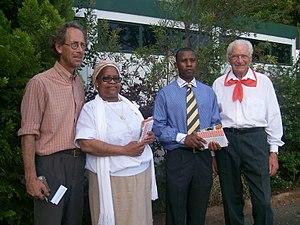
Carel Willem Hendrik Boshoff est un universitaire sud-africain, professeur de théologie à l'université de Pretoria, doyen de la faculté de théologie, président de l'Afrikaner Broederbond, chef du mouvement Voortrekker, créateur du concept du Volkstaat et fondateur en 1991 du village afrikaner d'Orania.
Carel Willem Hendrik Boshoff, plus communément écrit Carel Boshoff IV, né en 1963 à Pretoria, est un homme politique et un écrivain d'Afrique du Sud issu de la communauté afrikaner.
Orania est une ville d'Afrique du Sud située dans la province du Cap-du-Nord, dans la région du désert du Karoo.